Royal necropolis of Byblos

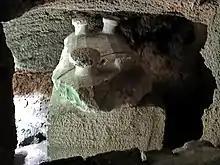
Sarcophagus of Abishemu featuring lengthwise fluting on its lid

The sarcophagus was placed in a north–south orientation. A rock-cut opening is present at a height of on the north wall of Tomb I's chamber, directly facing the sarcophagus. The opening leads to a high and to wide corridor that joins the south side of the shaft of Tomb II. The same corridor is joined by a passageway emerging from the northwestern angle of Tomb I's shaft. Midway between Tomb I and the shaft of Tomb II the S-shaped corridor opens, to its north side, onto a small nondescript hole giving access to a roughly cut round cavity housing an archaic tomb.